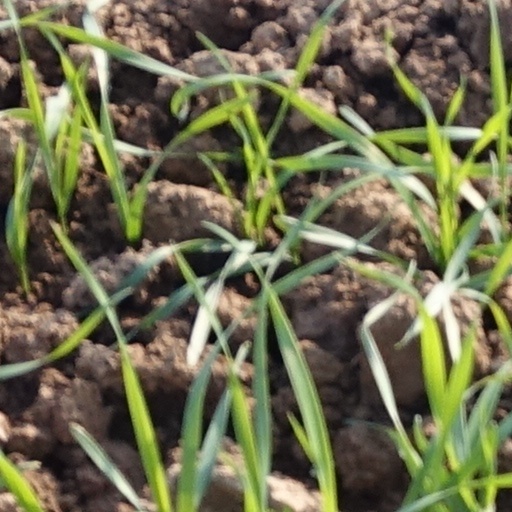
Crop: wheat